List of roller coaster elements

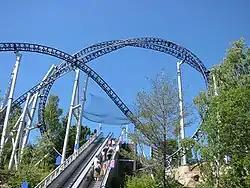
A norwegian loop on SpeedMonster

An in-line twist is a roller coaster inversion in which the rider performs a 360-degree roll. The in-line twist is often found on flying coasters and wing coasters, such as Galactica at Alton Towers, Batwing at Six Flags America, at Six Flags Over Georgia, Firehawk at Kings Island, Manta at SeaWorld Orlando, Raptor at Gardaland and The Swarm at Thorpe Park. It can be confused with a heartline roll, also known as a barrel roll.